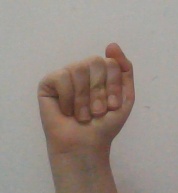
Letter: saad